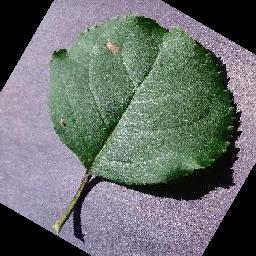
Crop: apple
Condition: black_rot